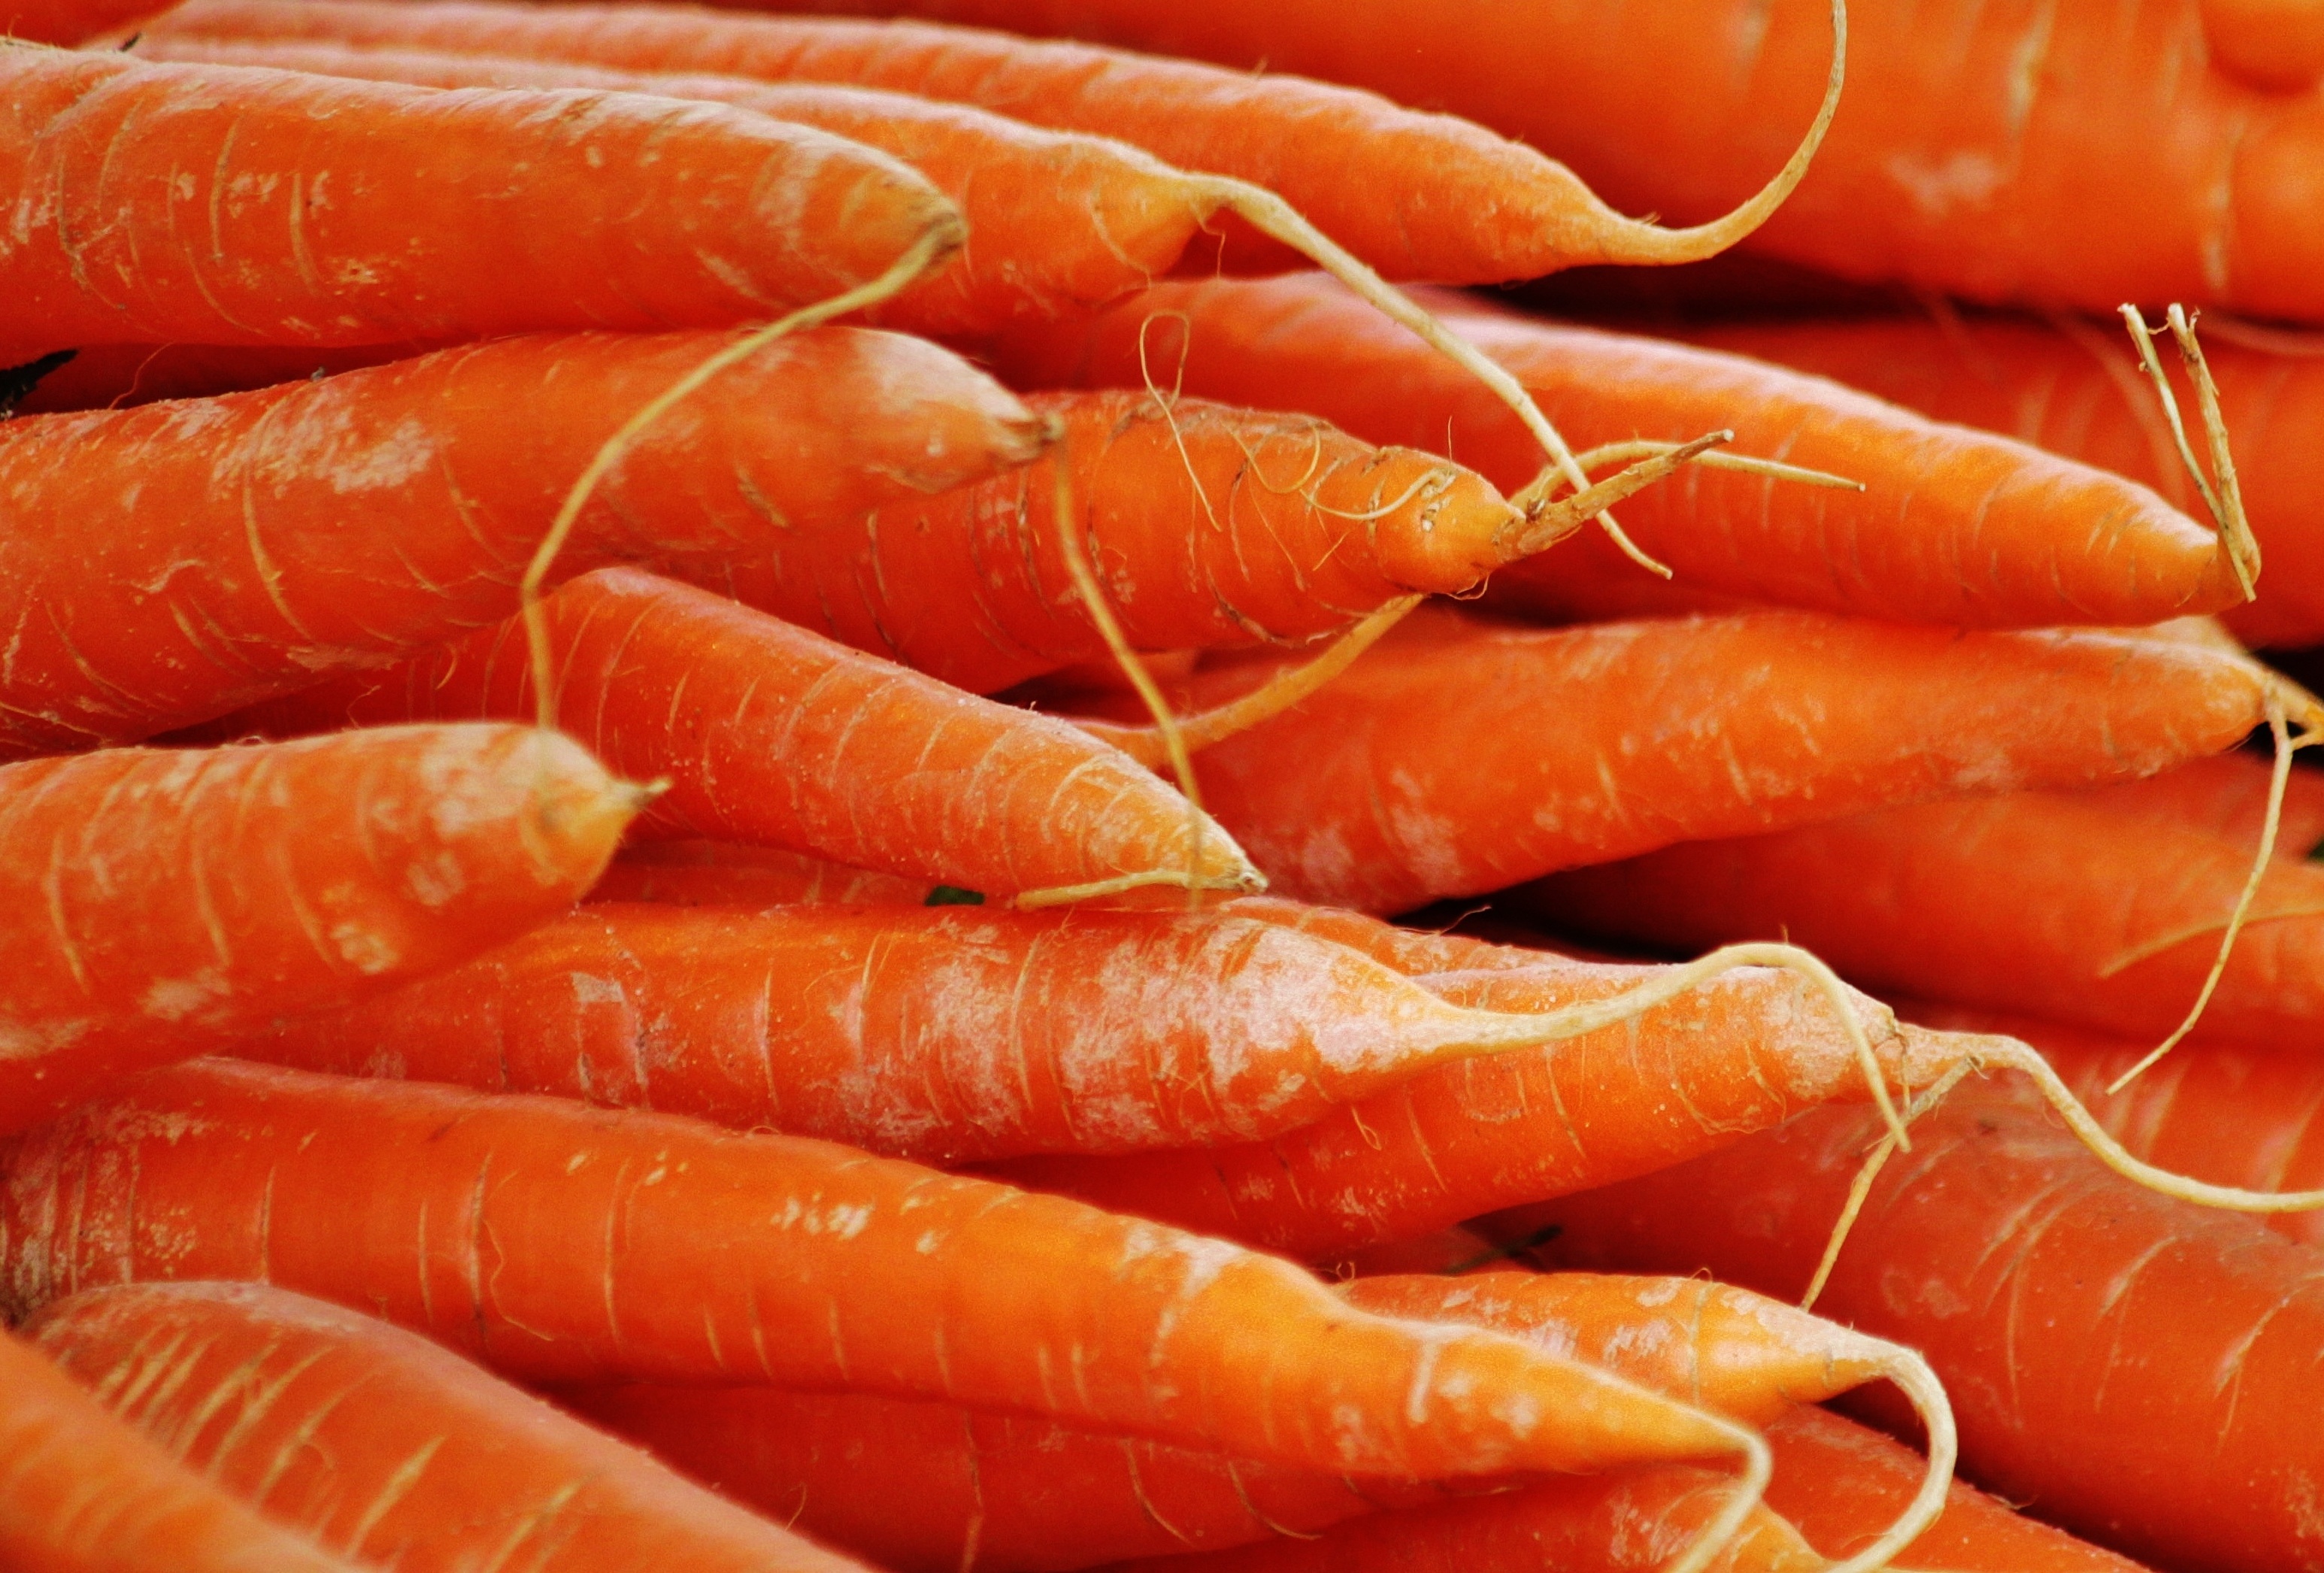
plant, orange, food, produce, vegetable, market, healthy, eat, delicious, carrot, vegetables, vitamins, of course, carrots, nibble